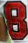
Number: 8